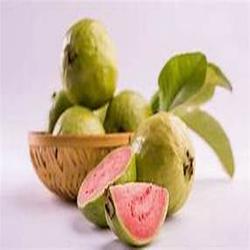
Label: Guava